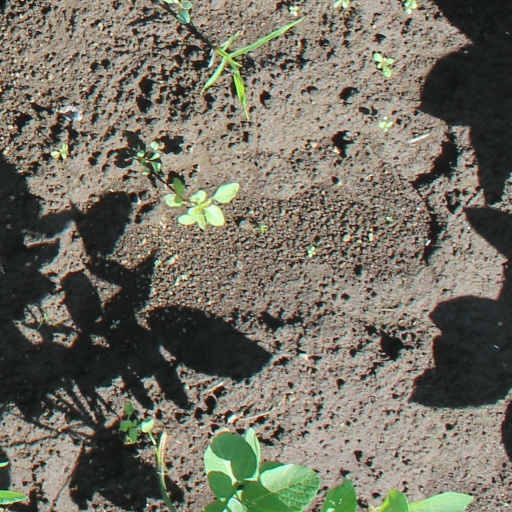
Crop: soybean